Air Force Mortuary Affairs Operations

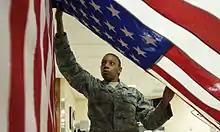
Freshly pressed U.S. flags hang in preparation to be placed over caskets.

The Special Counsel investigation found that Air Force officials had attempted to silence whistleblowers by firing them from their jobs, had falsified records, and lied to investigators. The investigation was critical of the Air Force for, in investigators' opinions, not accepting full blame for the misconduct and trying to cover it up. Colonel Robert H. Edmondson, commander of the facility from January 2009 to October 2010 was reprimanded but allowed to remain in the Air Force. Quinton R. "Randy" Keel, division director at the mortuary, was demoted in August 2011 and reassigned to a different position at the base before eventually resigning. The Special Council report was critical of the Air Force for allowing all to remain employed by the service. In response, the USAF convened a board, led by John Abizaid, to review the mortuary's operations.